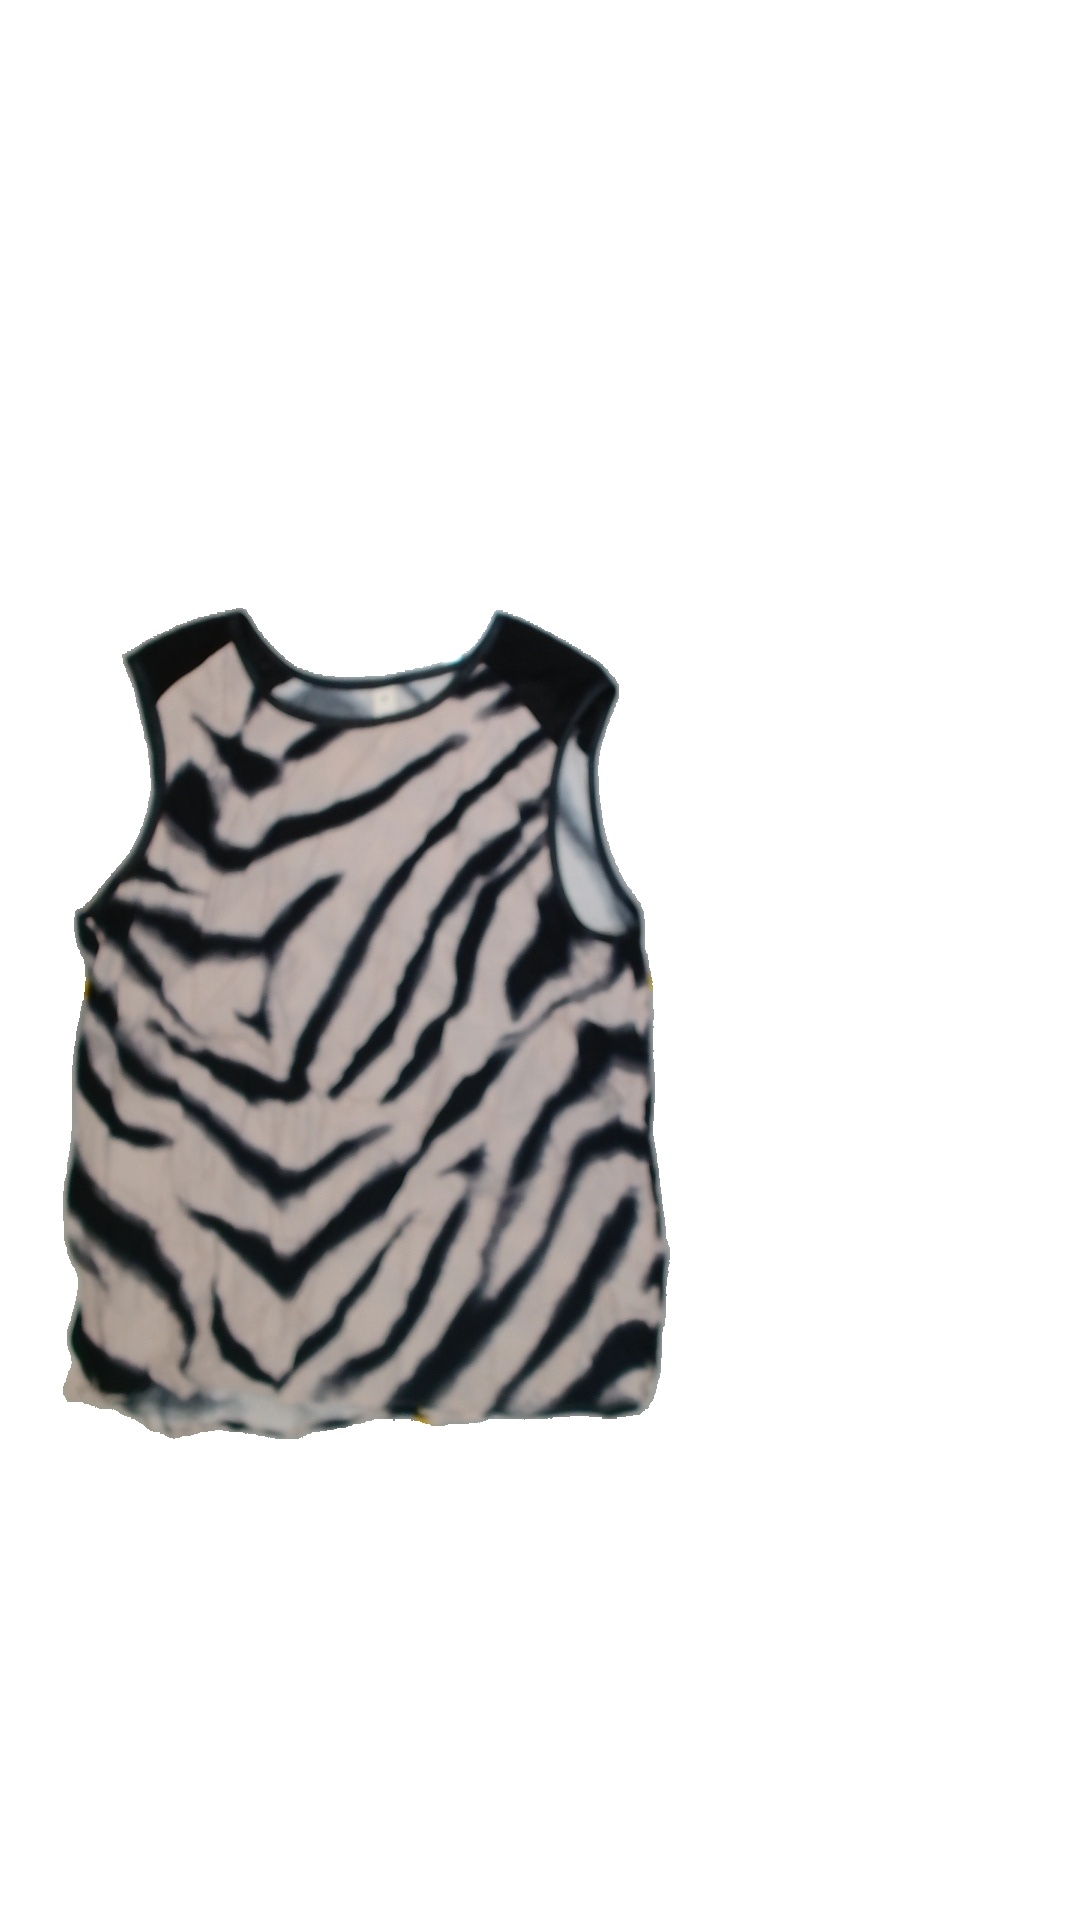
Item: Top (Ladies)
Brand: Not Applicable
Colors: Multicolor
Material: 100%viscose
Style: No trend
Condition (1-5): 3
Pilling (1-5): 5
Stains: Yes
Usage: Export
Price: <50